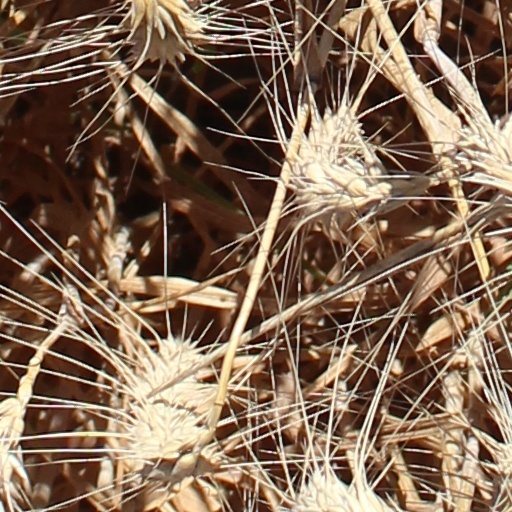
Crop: wheat